Masonic Temple (Kent, Ohio)

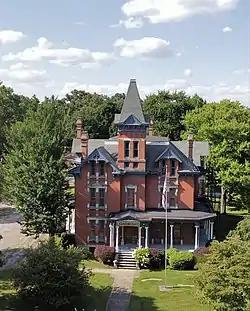
South facade, 2022

The Masonic Temple in Kent, Ohio is a historic building which is listed on the National Register of Historic Places. Built between 1880 and 1882 in the Italianate style, it was originally the home of Kent namesake Marvin Kent and his family. Construction was performed partially by locals and partly by master craftsmen from afar: the architect was Isaac Tuttle of neighboring Ravenna, but interior woodworking was performed by woodworkers brought from New York City. Members of Kent's family lived at the house for slightly more than forty years before selling it to a Masonic lodge in 1923. Due to Marvin Kent's national prominence in the Republican Party, many political leaders visited his house, including Presidents Benjamin Harrison, William McKinley, William Howard Taft, and Warren G. Harding; the guest room in which every president slept has been named the "President's Room" and preserved in its late nineteenth-century condition.